Leader of the Opposition (United Kingdom)

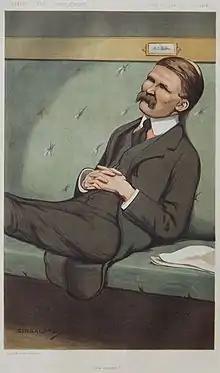
"The opposition": Bonar Law as caricatured in "Vanity Fair", April 1912

The Parliament Act 1911 removed the legislative veto from the House of Lords to permit the welfare-state forming Liberal legislation, the People's Budget, and any future money bills to be enacted by the Commons without any input from the Lords. This, therefore, entrenched the de facto position that there could only be one true leader of the opposition and in effect clarified in which house that leader would need to sit. From this point, all leaders of the opposition in the House of Commons would thus be overall leaders of the opposition.